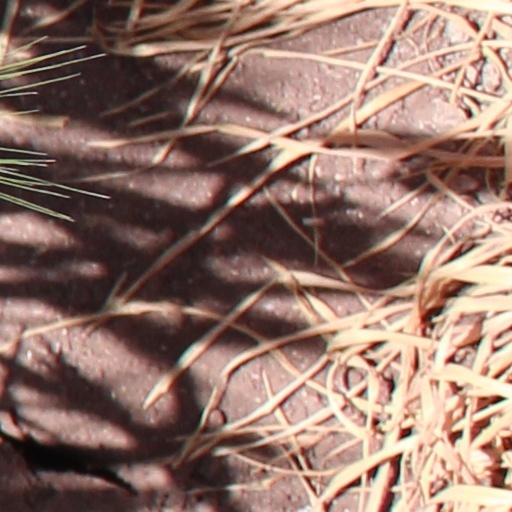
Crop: wheat